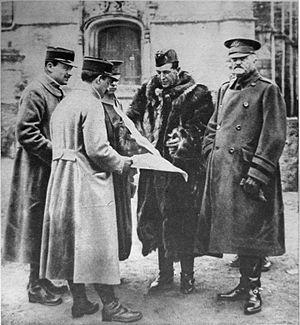
Le Miroir N°235 les généraux Pershing et Bullard.
Robert Lee Bullard, était un général américain, né en 1861, décédé en 1947 qui fut un des chefs de l'Armée américaine en France lors de la Première Guerre mondiale.